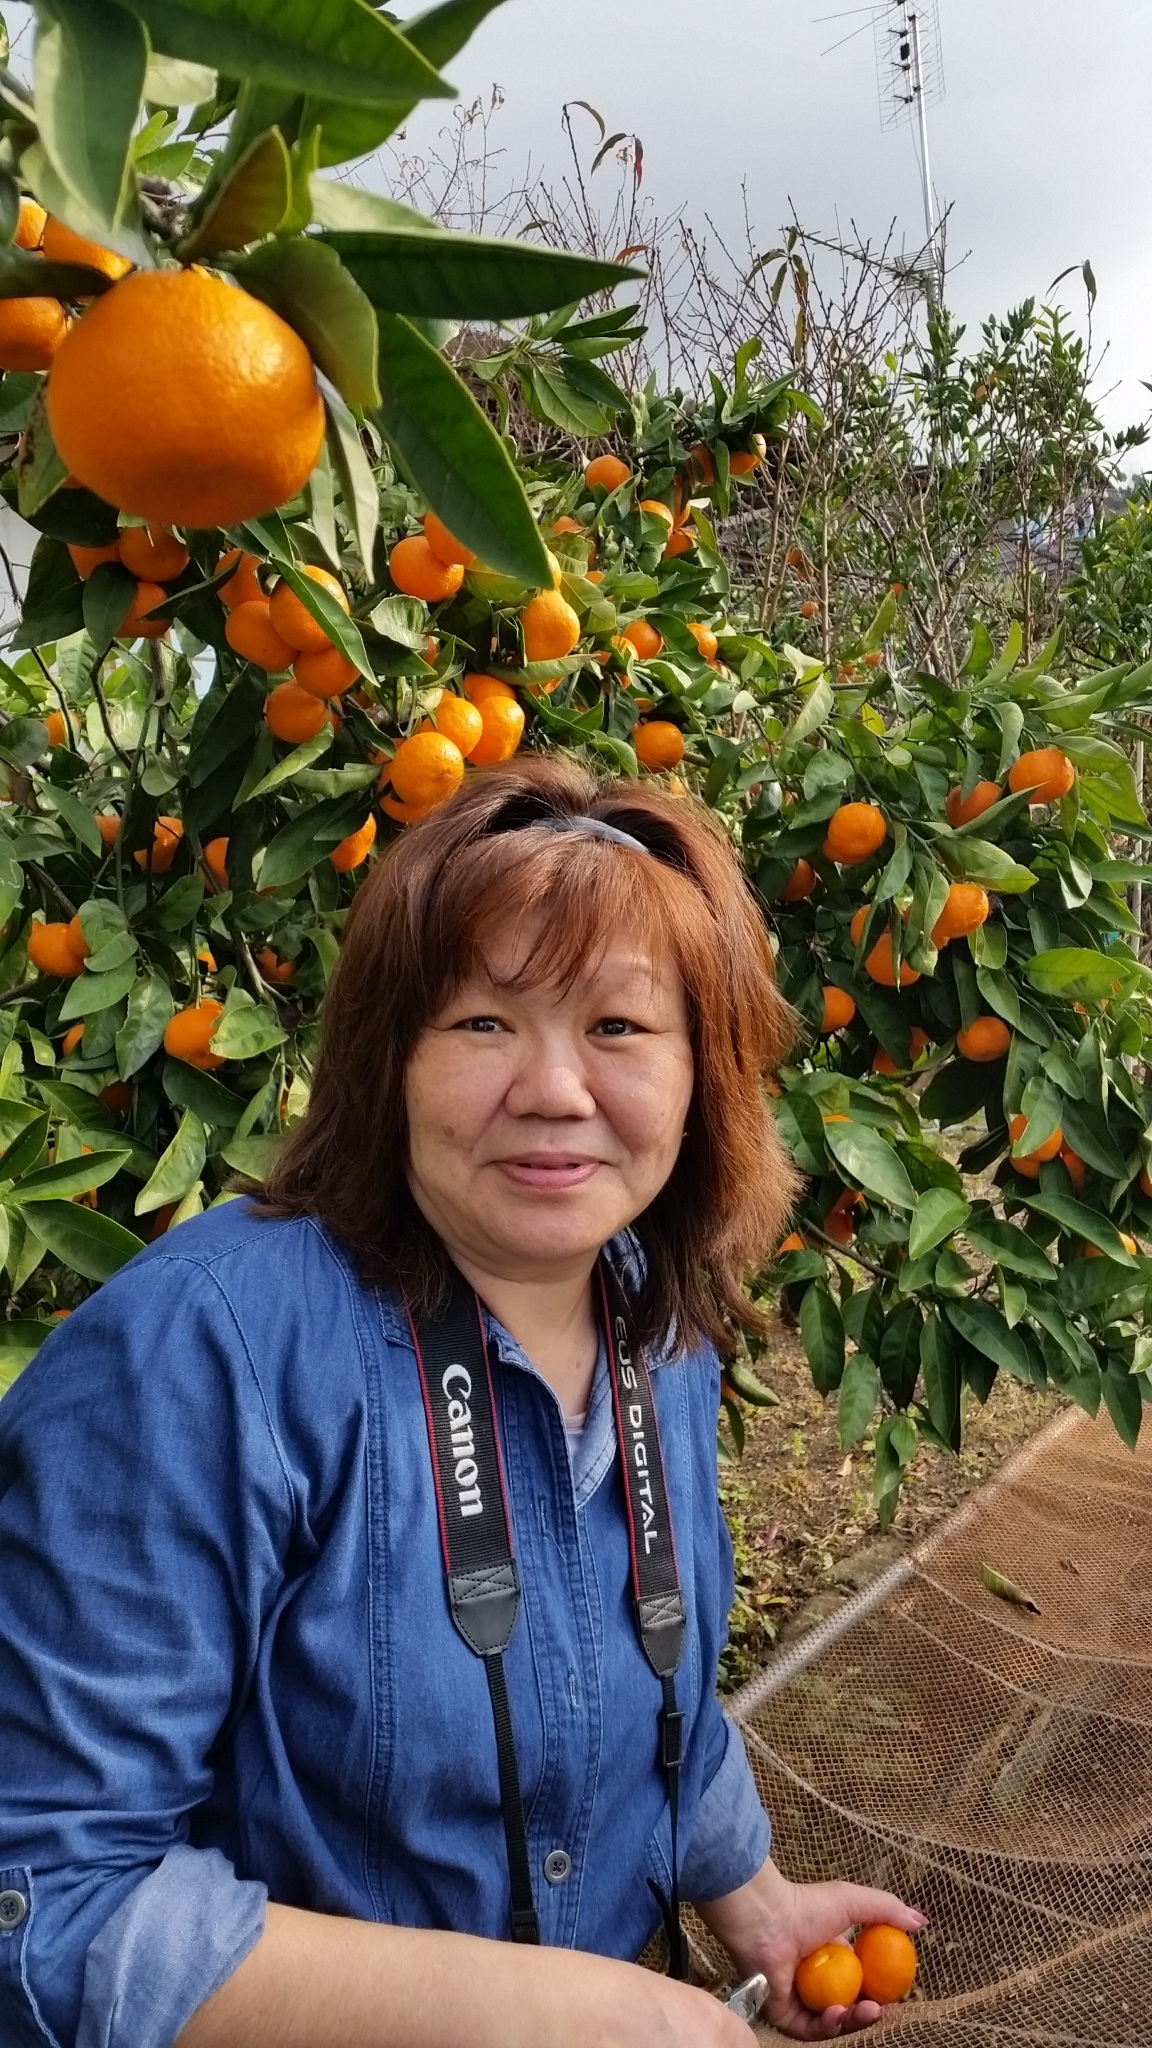
nature, winter, plant, fruit, flower, love, food, spring, produce, autumn, pumpkin, child, botany, garden, flora, season, flowering plant, land plant